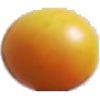
Label: Cherry Wax Yellow 1